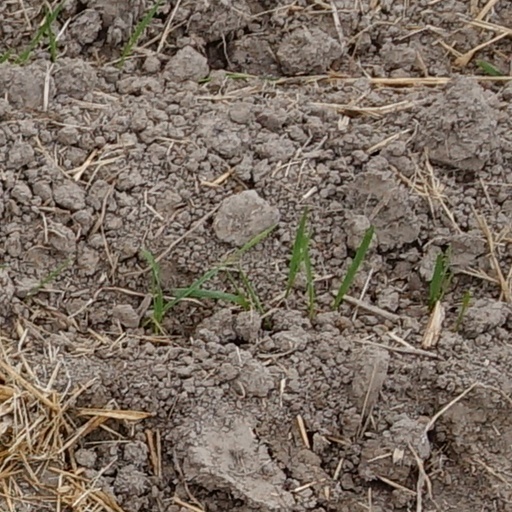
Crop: wheat